George Corneal

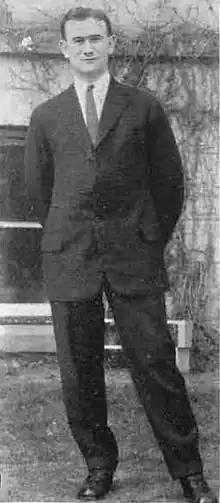
Corneal in 1915

George Durkin Corneal (September 13, 1883 – December 28, 1944) was an American basketball, track and football coach. In 1909, he became the first basketball coach at the University of Michigan and led the Michigan Wolverines basketball team to a 1–4 record. He also coached football, track, and basketball at the University of Wisconsin–Stevens Point and Lakewood High School.